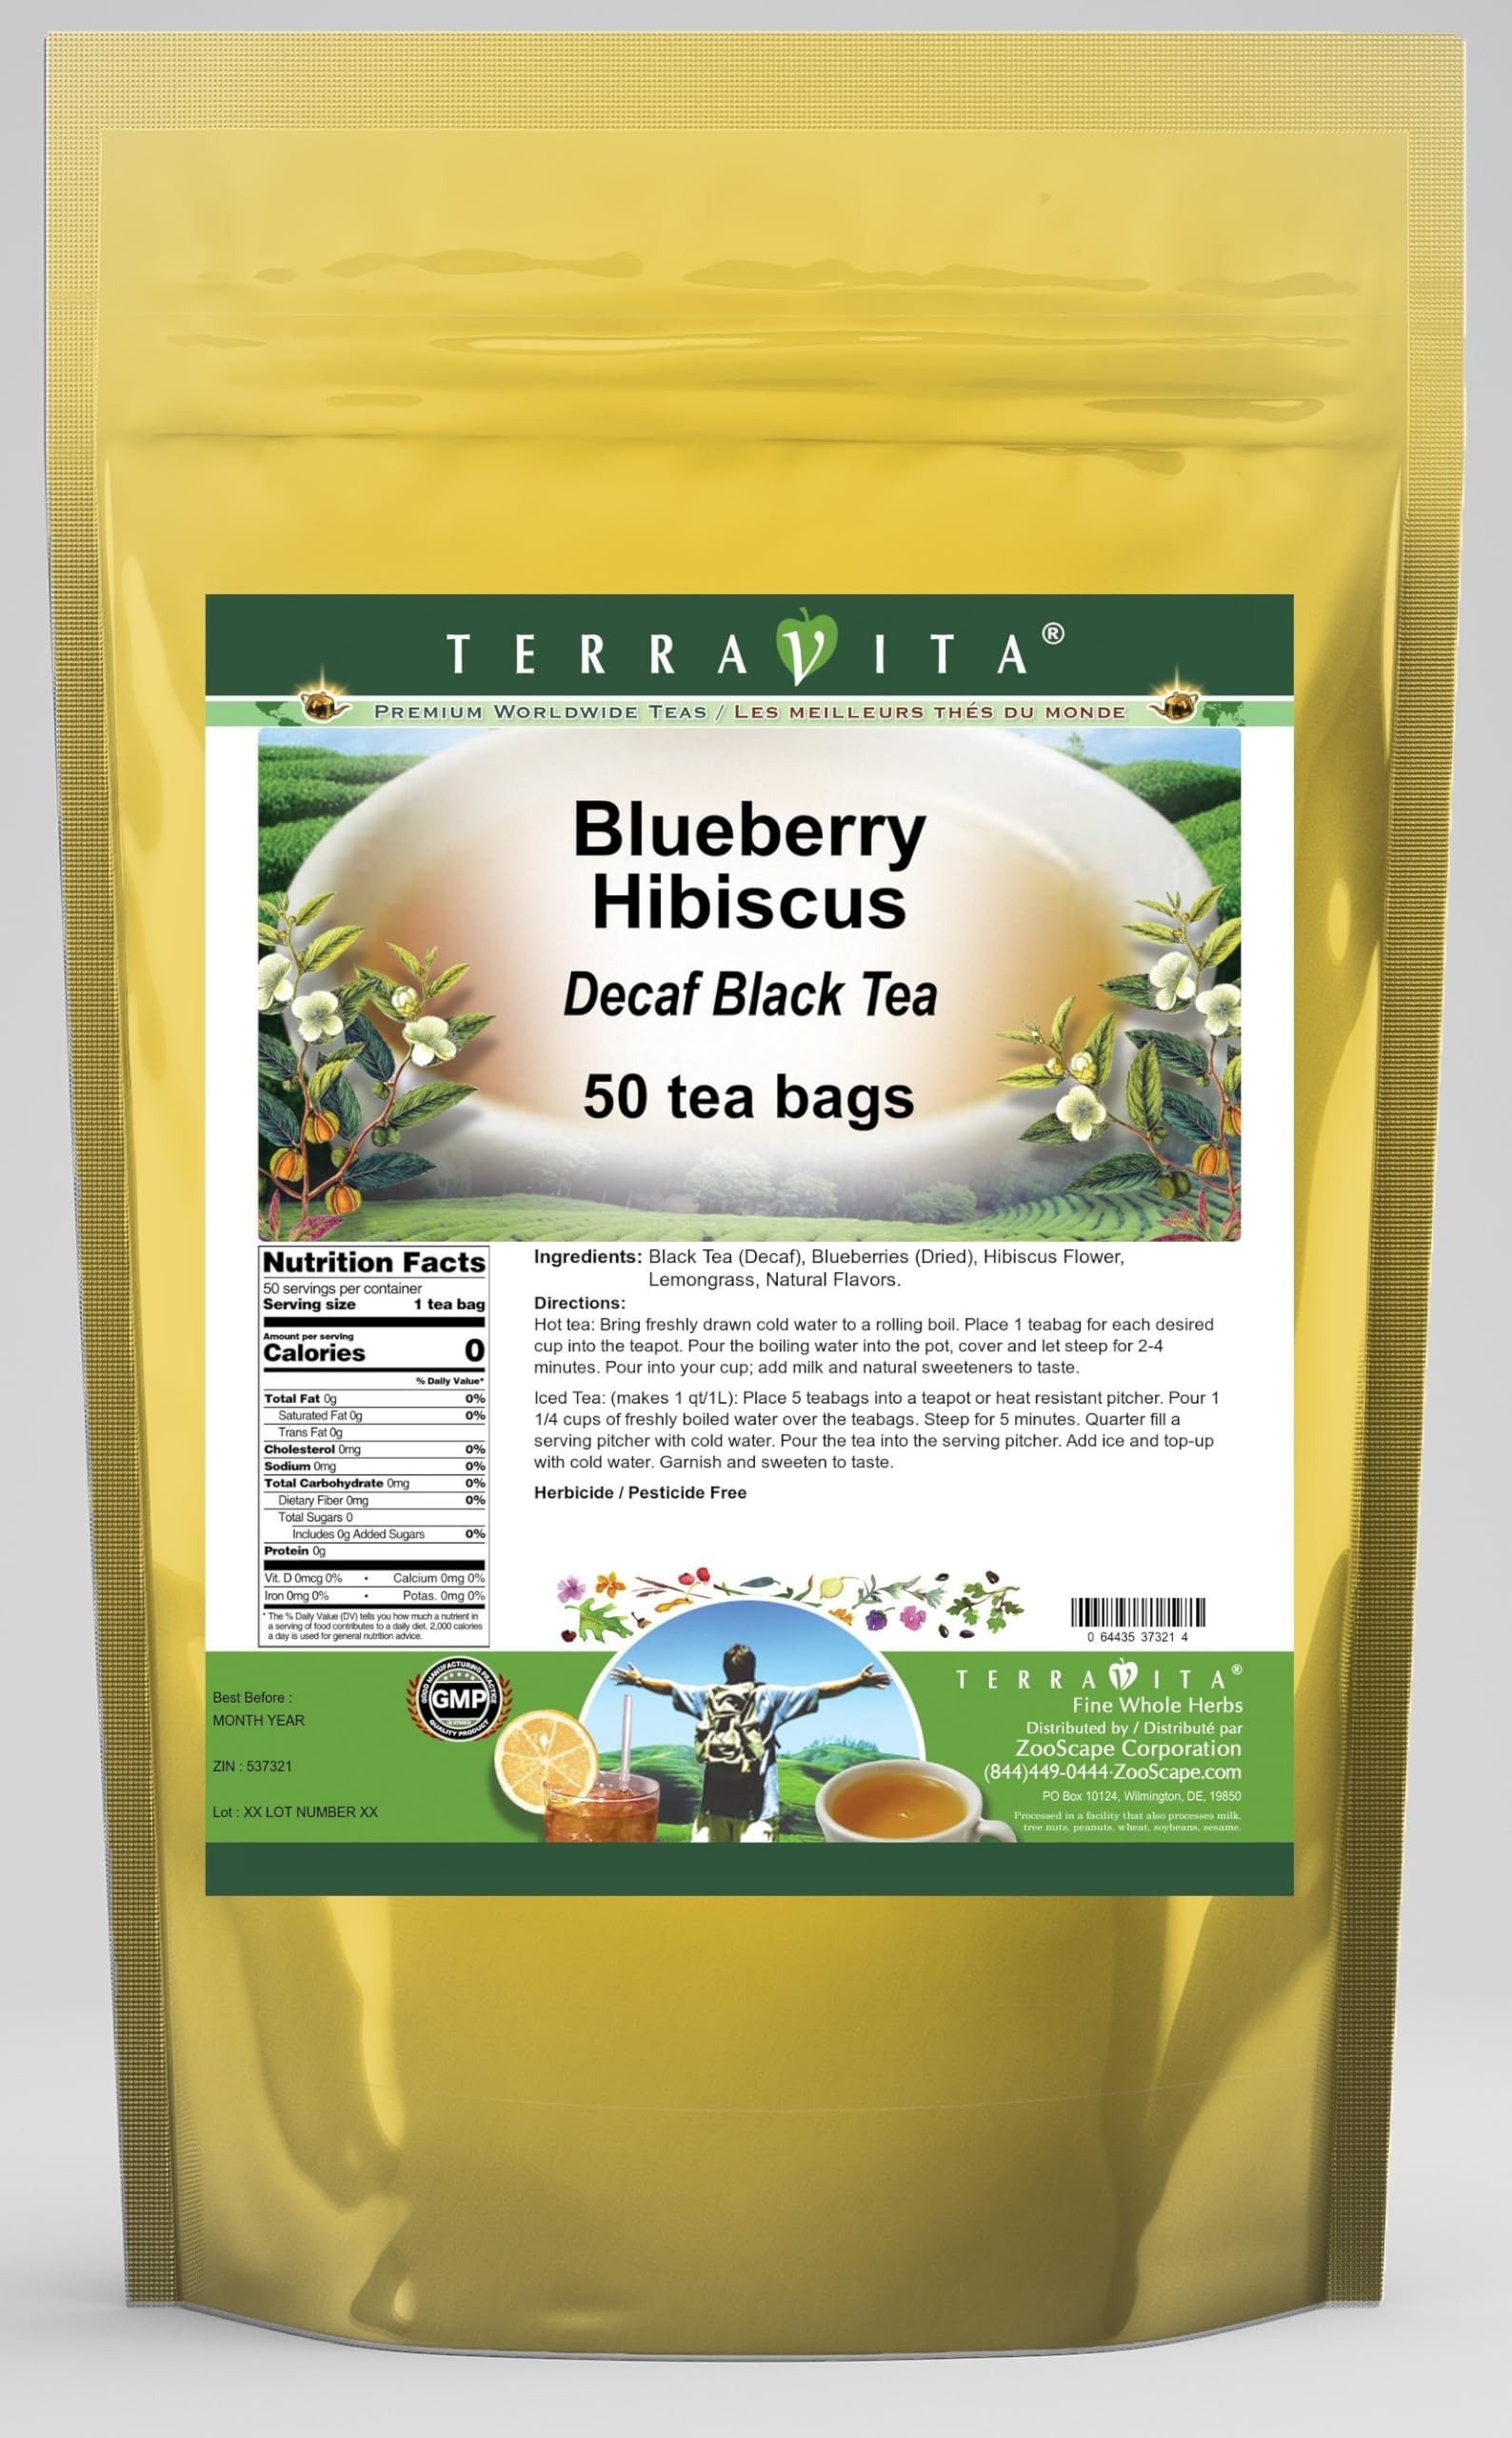
Item Name: Blueberry Hibiscus Decaf Black Tea (50 tea bags, ZIN: 537321) - 3 Pack
Bullet Point 1: Our Blueberry Hibiscus Decaf Black Tea is a wonderful flavored decaffeinated Black tea with Blueberries, Hibiscus Flower and Lemongrass. You will enjoy the simple and elegant Blueberry Hibiscus taste! - Ingredients: Decaf Black tea, Blueberries, Hibiscus Flower, Lemongrass and Natural Blueberry Hibiscus Flavor.
Bullet Point 2: No fillers.
Bullet Point 3: Manufacturer: TerraVita
Bullet Point 4: Size: 50 tea bags
Bullet Point 5: Black Tea Bags - Packed in a convenient upright pouch!
Product Description: Our Blueberry Hibiscus Decaf Black Tea is a wonderful flavored decaffeinated Black tea with Blueberries, Hibiscus Flower and Lemongrass. You will enjoy the simple and elegant Blueberry Hibiscus taste! - Ingredients: Decaf Black tea, Blueberries, Hibiscus Flower, Lemongrass and Natural Blueberry Hibiscus Flavor. - Hot tea brewing method: Bring freshly drawn cold water to a rolling boil. Place 1 teabag for each desired cup into the teapot. Pour the boiling water into the pot, cover and let steep for 2-4 minutes. Pour into your cup; add milk and natural sweeteners to taste. - Iced tea brewing method: (to make 1 liter/quart): Place 5 teabags into a teapot or heat resistant pitcher. Pour 1 1/4 cups of freshly boiled water over the teabags. Steep for 5 minutes. Quarter fill a serving pitcher with cold water. Pour the tea into the serving pitcher. Add ice and top-up with cold water. Garnish and sweeten to taste. - TerraVita is an exclusive line of premium-quality, natural source products that use only the finest, purest and most potent ingredients found around the world. TerraVita is hallmarked by the highest possible standards of purity, potency, stability and freshness. All of our products are prepared with the highest elements of quality control, from raw materials through the entire manufacturing process, up to and including the moment that the bottles or bags are sealed for freshness and shipped out to you. Our highest possible standards are certified by independent laboratories and backed by our personal guarantee. - TerraVita exists to meet and ensure your family's health and wellness without the harmful effects of chemicals and health products. We strive to make all of our products affordable and reliable and are constantly searching the market to maintain our affordab
Value: 150.0
Unit: Count

Price: 117.49